Jan Gullberg

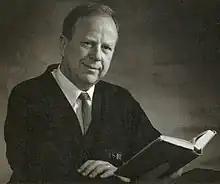
Jan Gullberg

Jan Gullberg (1936 – 21 May 1998) was a Swedish surgeon and anaesthesiologist, but became known as a writer on popular science and medical topics. He is best known outside Sweden as the author of "Mathematics: From the Birth of Numbers", published by W. W. Norton in 1997.